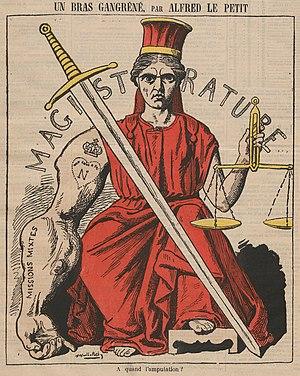
""Un bras gangréné""."
L'épuration de la fonction publique par les républicains désigne les mesures politiques prises en France par les républicains entre 1877 et 1883 pour purger l'administration et la justice de leurs membres les plus conservateurs.